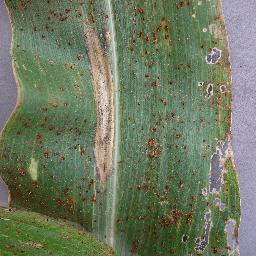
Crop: corn
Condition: (maize)_northern_blight